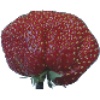
Label: Strawberry Wedge 1